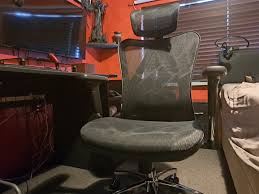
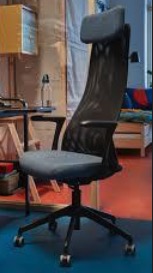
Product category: items_chair
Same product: no